Quebec City International Festival of Military Bands

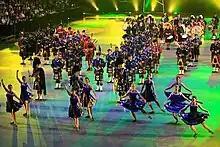
Quebec City Military Tattoo

The Quebec City Military Tattoo was an annual military tattoo that took place in Quebec City, the capital of the province of Quebec. Part of the Quebec City International Festival of Military Bands (FIMMQ), since 2005 the Quebec City Military Tattoo has staged colourful and exotic performances, presenting a music show with choreographies and multi-media effects. This event gathered all the countries that participated at the FIMMQ. Military bands presented a stunning gathering of massed pipes and drums which could count 1200 musicians.